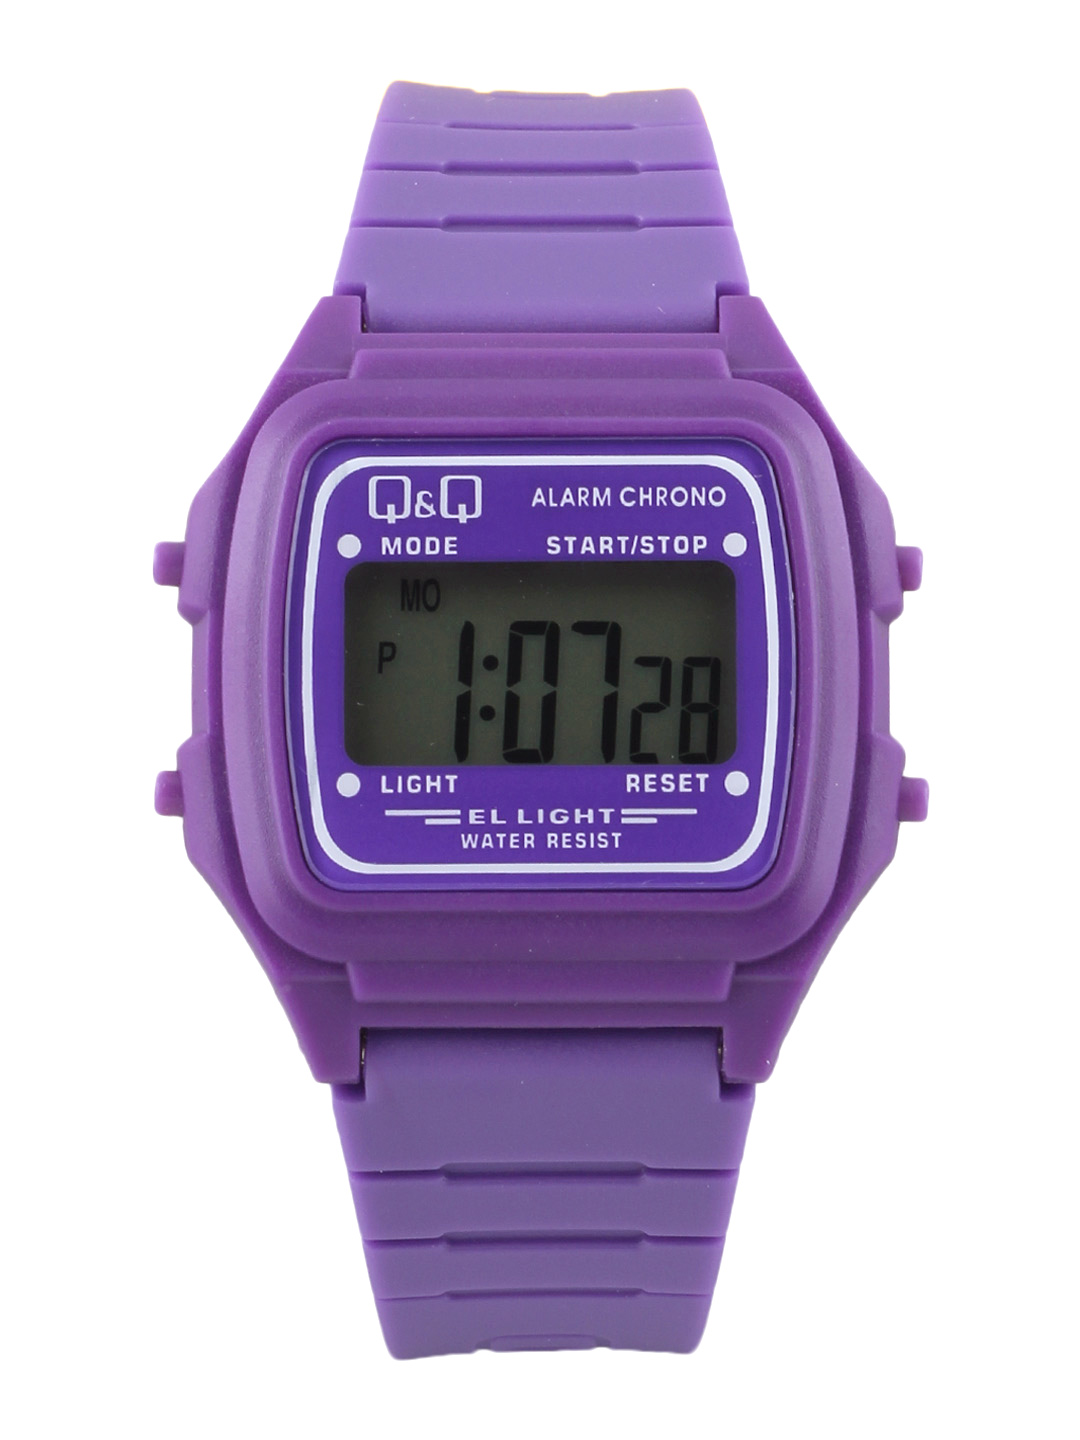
Q&Q Kids Unisex Purple Digital Watch
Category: Accessories / Watches / Watches
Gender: Unisex
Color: Purple
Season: Winter 2016
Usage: Casual